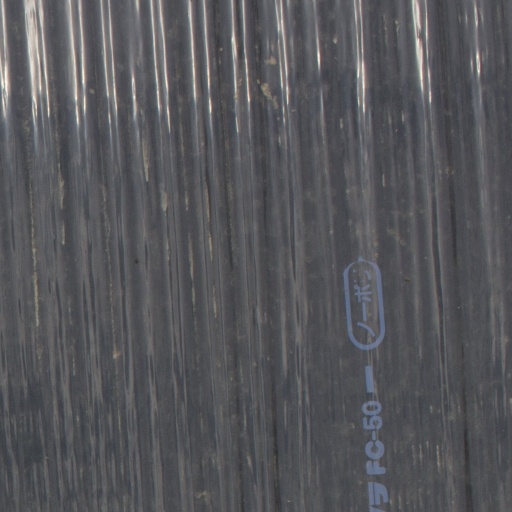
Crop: Jerusalem artichoke